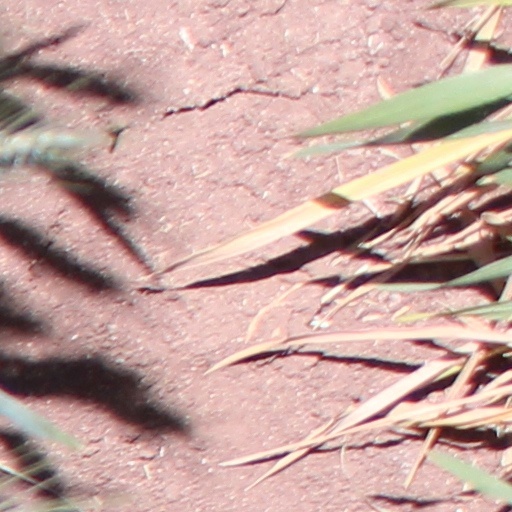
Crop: wheat